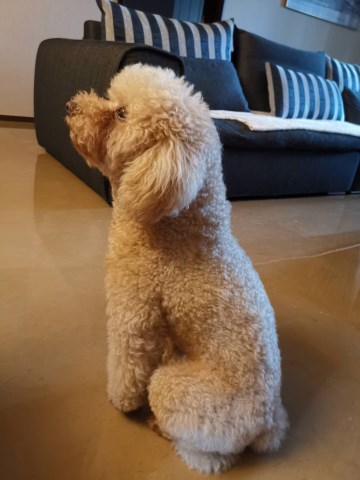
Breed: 7449-n000128-teddy